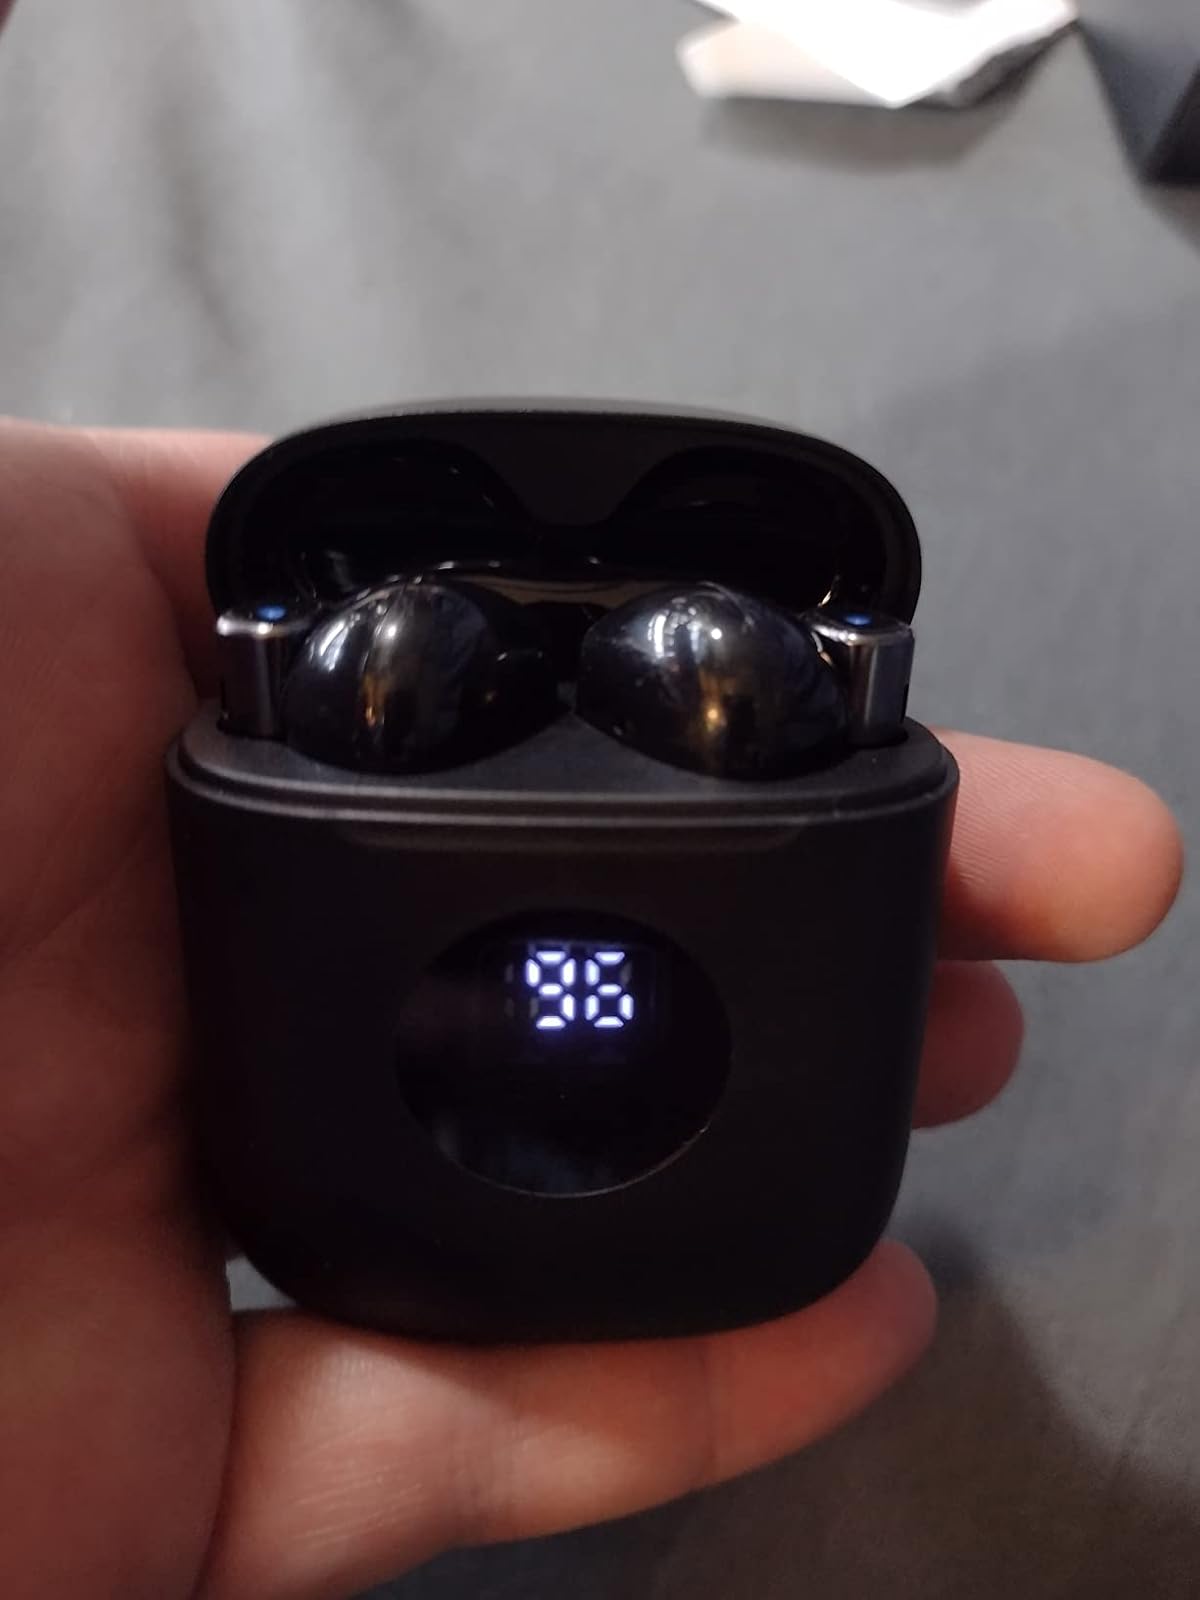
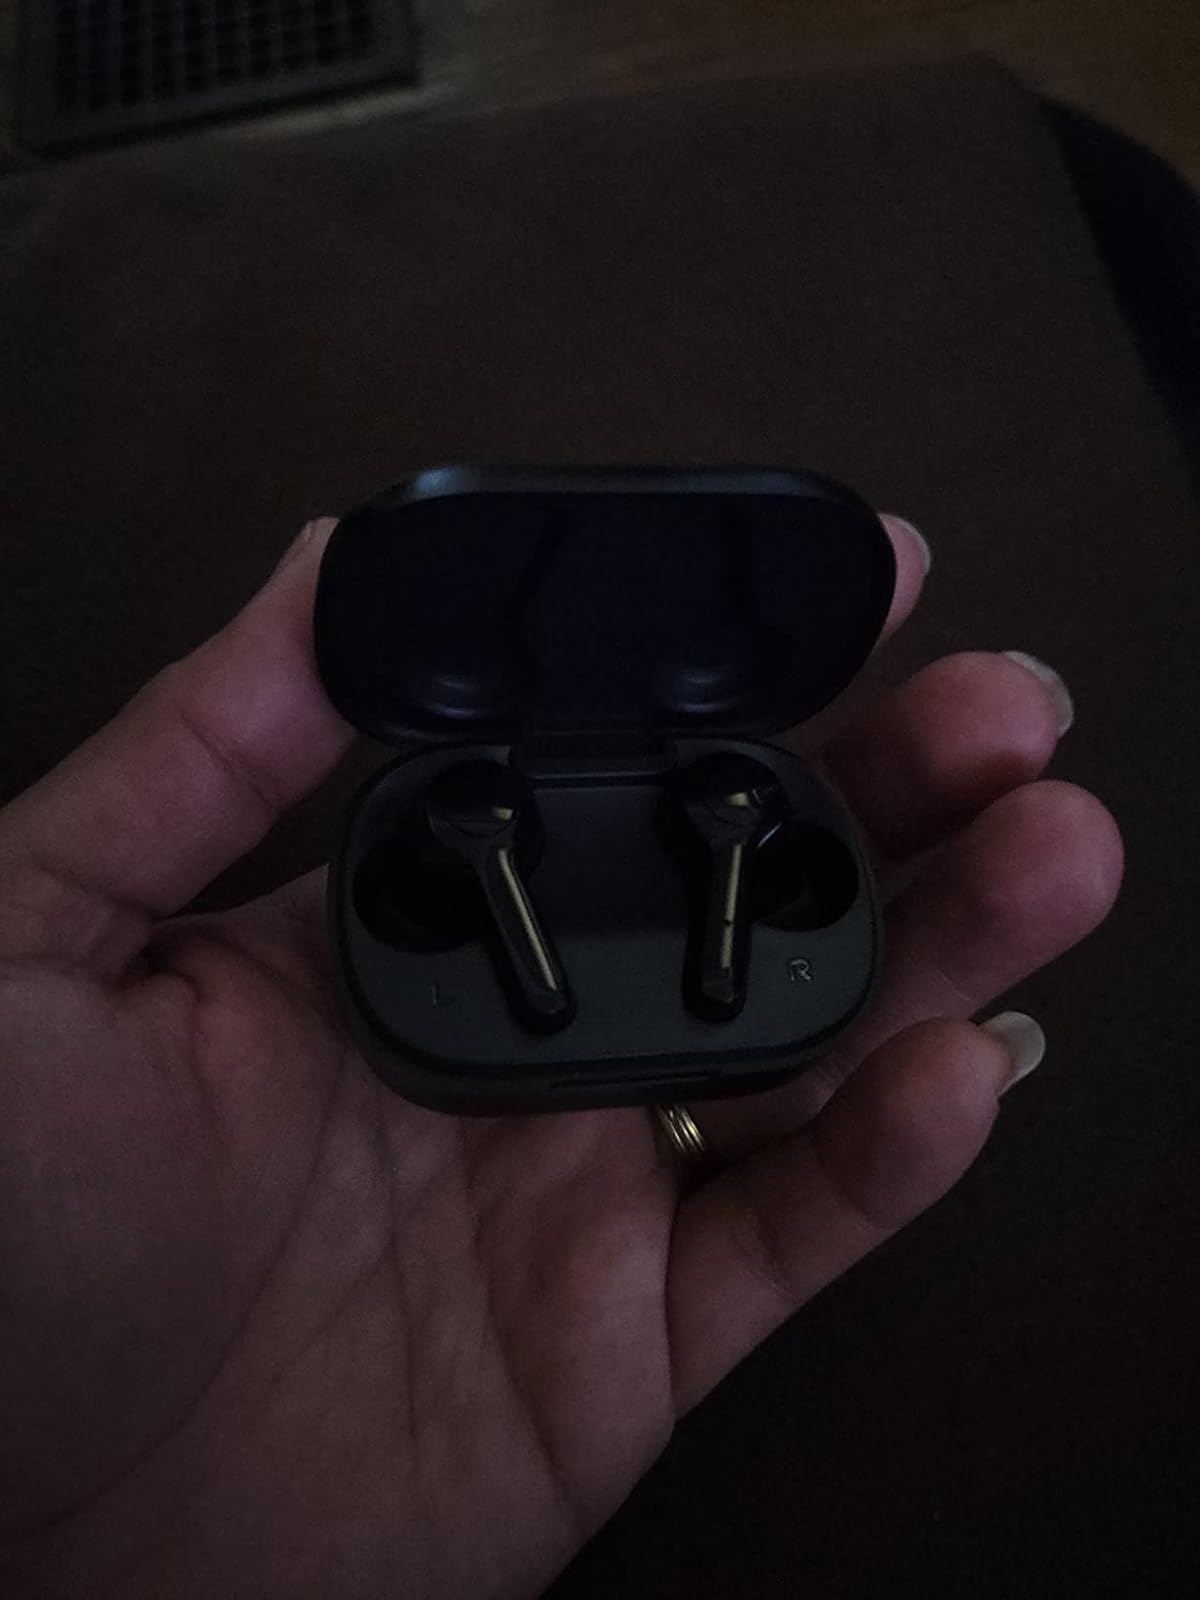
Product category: earbuds
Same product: no